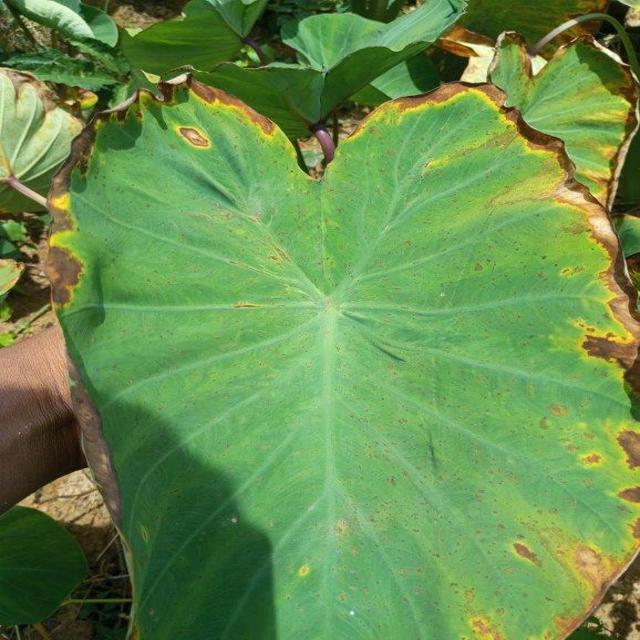
Label: Mid_Blight